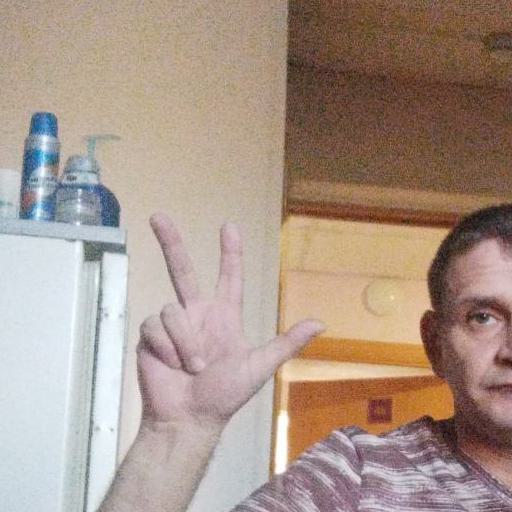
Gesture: three2